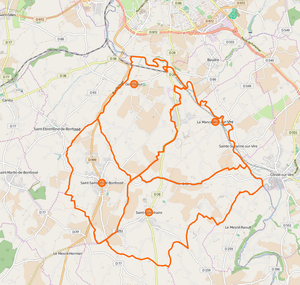
Carte de la commune nouvelle et ses communes déléguées
Bourgvallées est une commune nouvelle française située dans le département de la Manche en région Normandie, peuplée de 3 213 habitants.